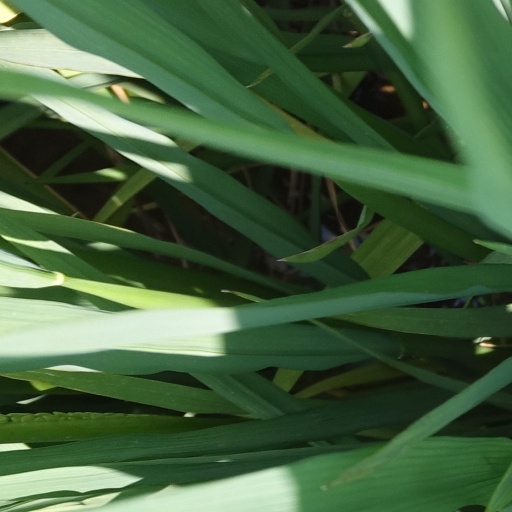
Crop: rice